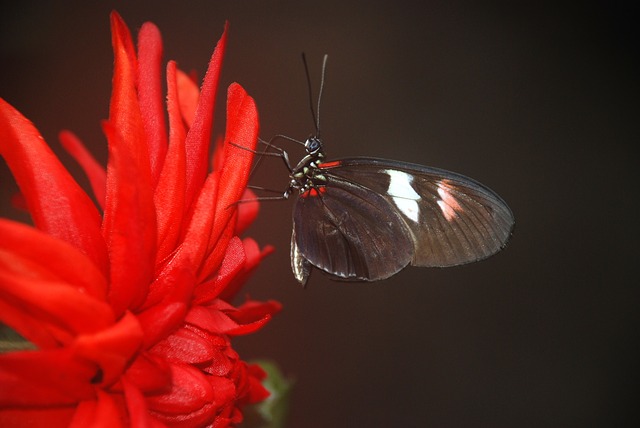
Label: farfalla